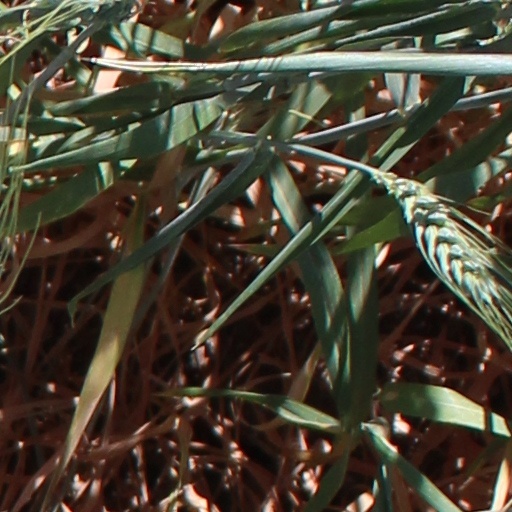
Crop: wheat